David Grisman

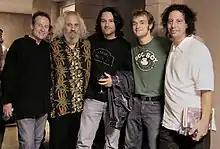
Mandolin Symposium Aug 2004 Backstage with John Paul Jones, David Grisman, Monroe Grisman, Chris Thile, and Mike Marshall

In the 1970s, he started the David Grisman Quintet with Darol Anger, Joe Carroll, Todd Phillips, and Tony Rice. They released their eponymous first album in 1977 for Kaleidoscope Records and their second, Hot Dawg, two years later for Horizon Records, the jazz division of A&M Records. When the quintet recorded for Warner Bros. Records, the membership changed to include Mike Marshall, Mark O'Connor, and Rob Wasserman, with occasional guest appearances by jazz violinist Stéphane Grappelli.